No. 1 Flying Training School RAF

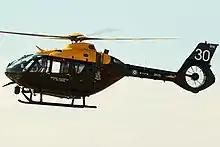
An Airbus H135 Juno of the Defence Helicopter Flying School used for Basic Rotary Training.

No.1 Flying Training School trains all military helicopter crews for the Royal Air Force, Royal Navy's Fleet Air Arm and the British Army's Army Air Corps.